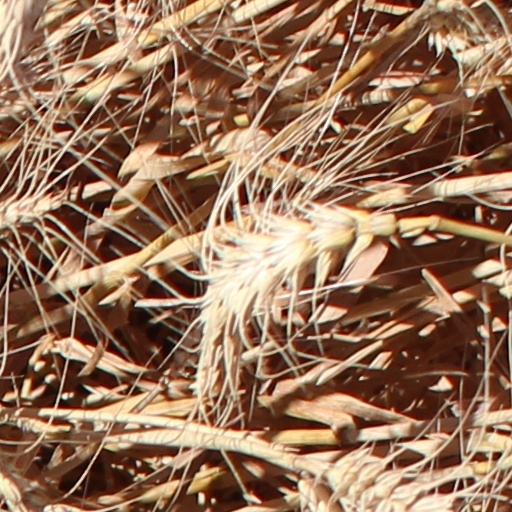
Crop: wheat